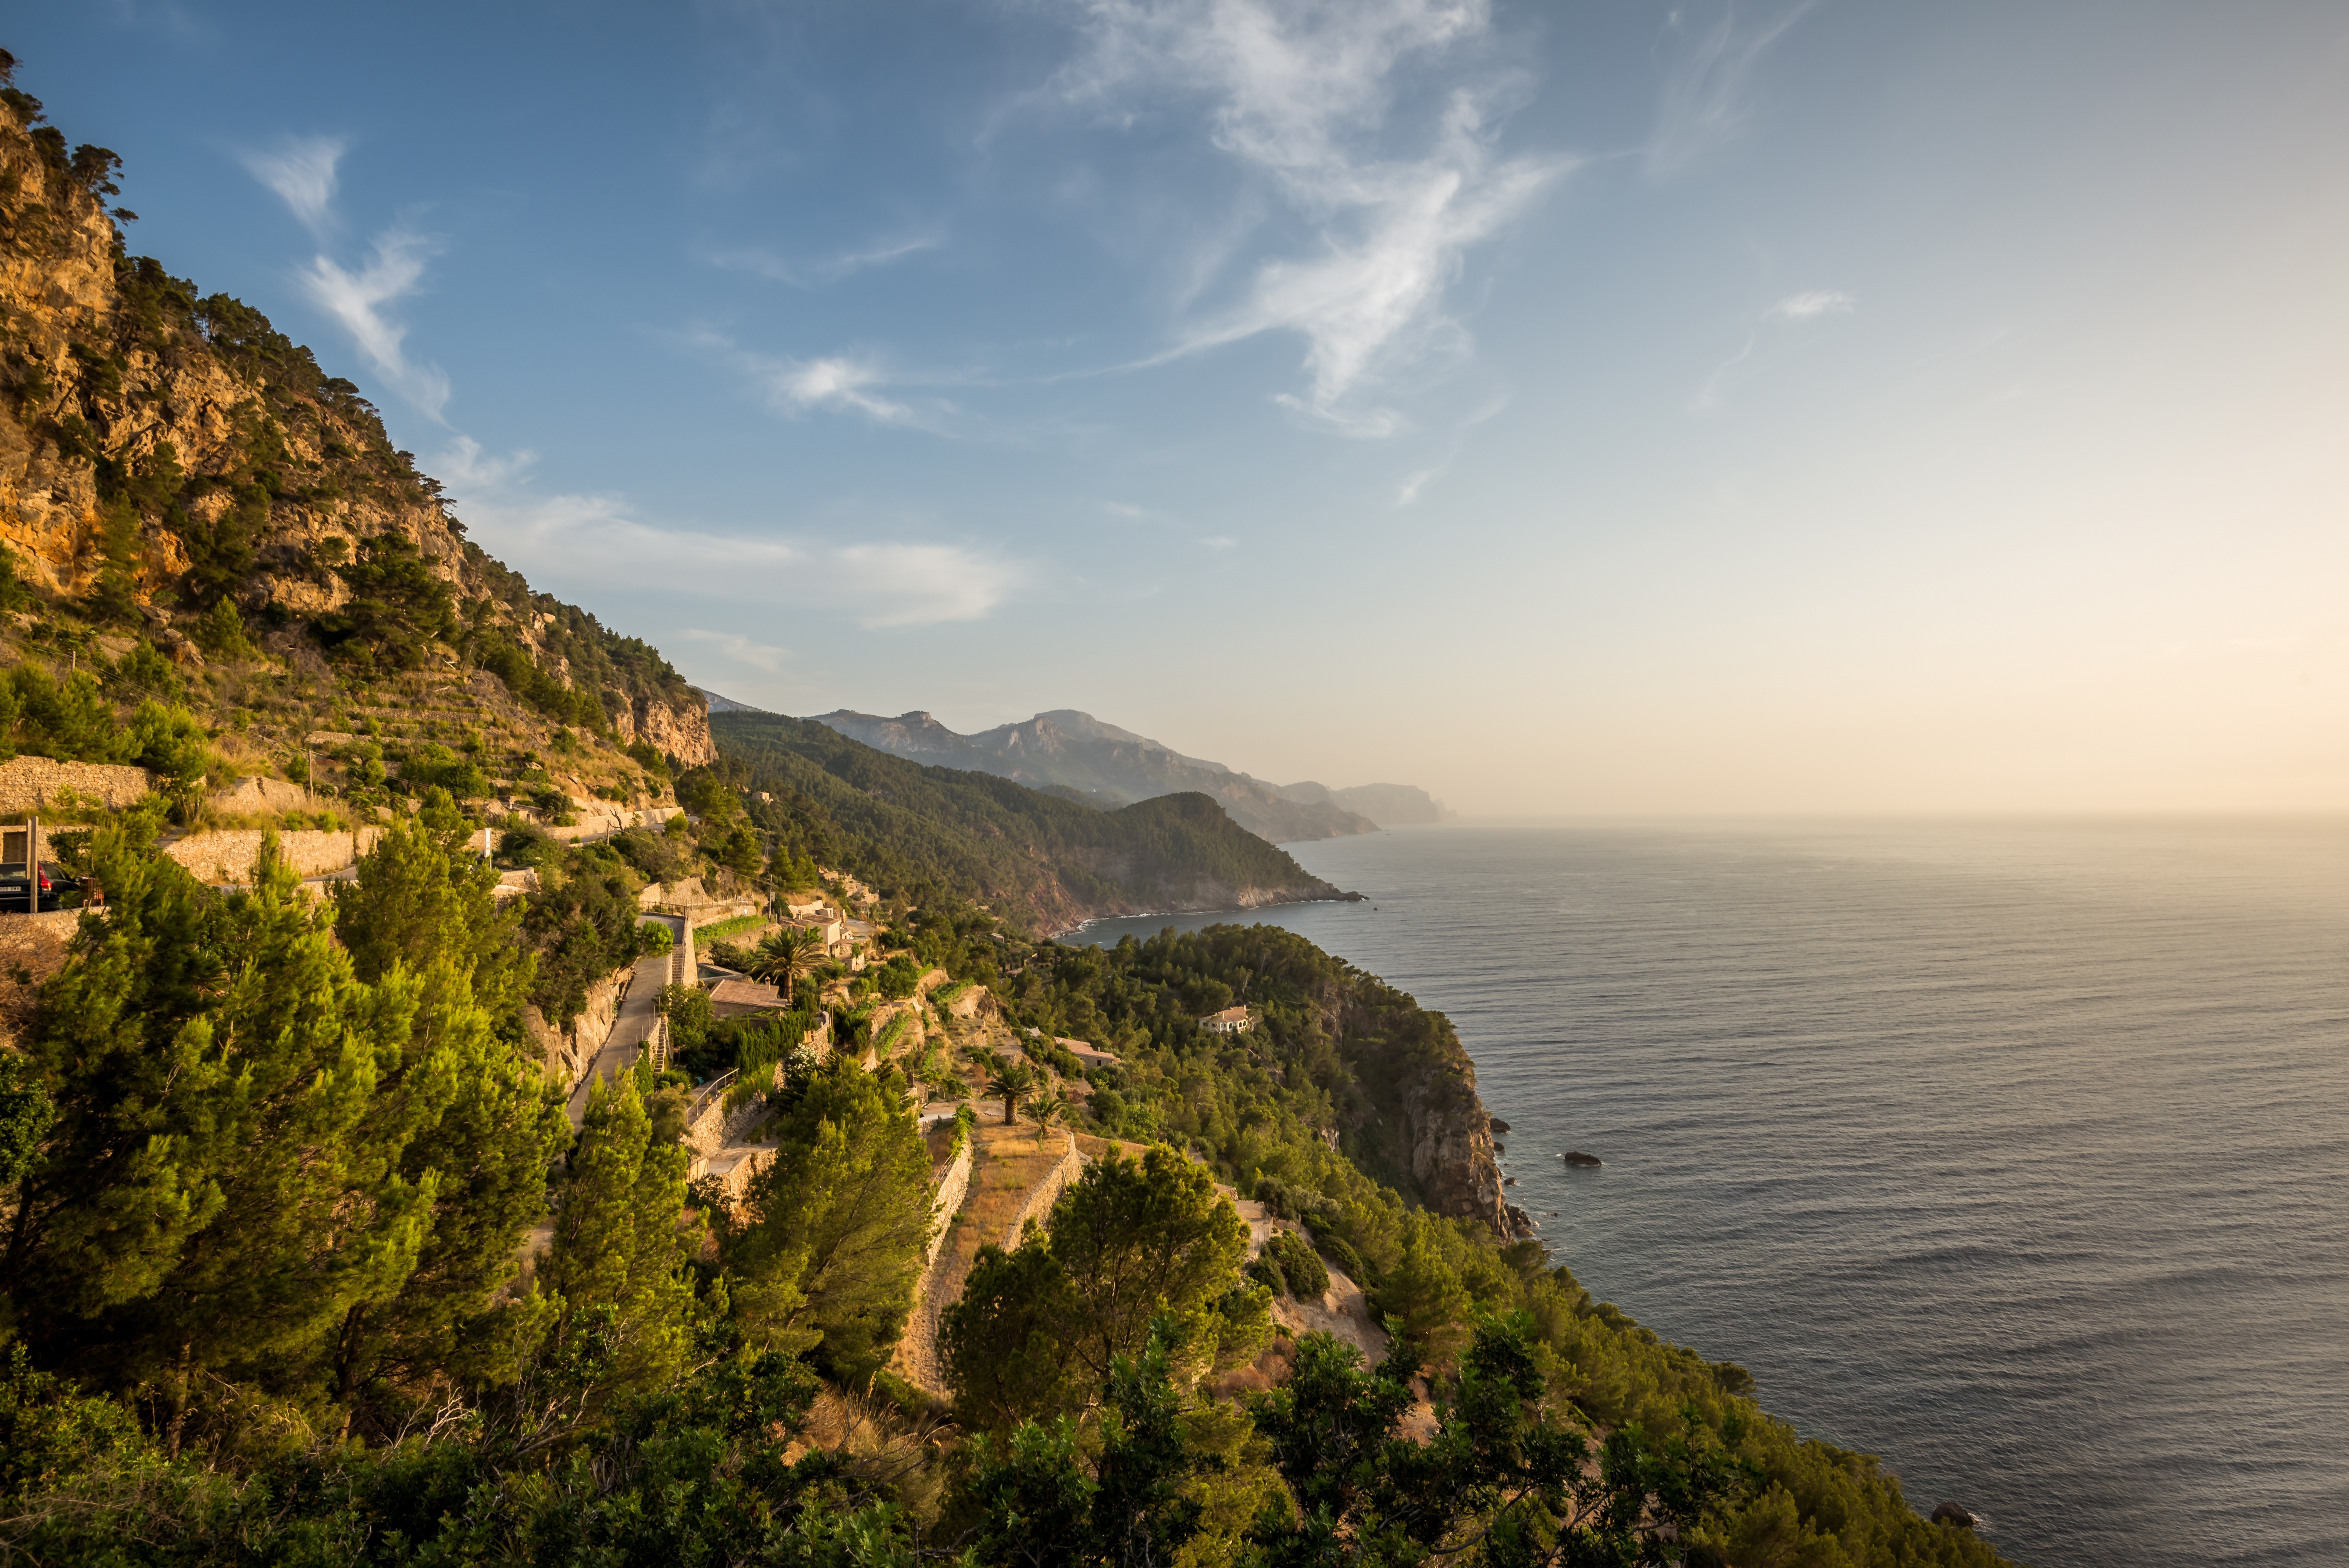
landscape, sea, coast, water, nature, outdoor, horizon, mountain, cloud, road, morning, hill, lake, view, valley, land, summer, travel, cliff, wild, environment, scenic, weather, trip, terrain, wander, reflect, mountains, infrastructure, beauty, scene, loch, cape, landform, geographical feature, mountainous landforms